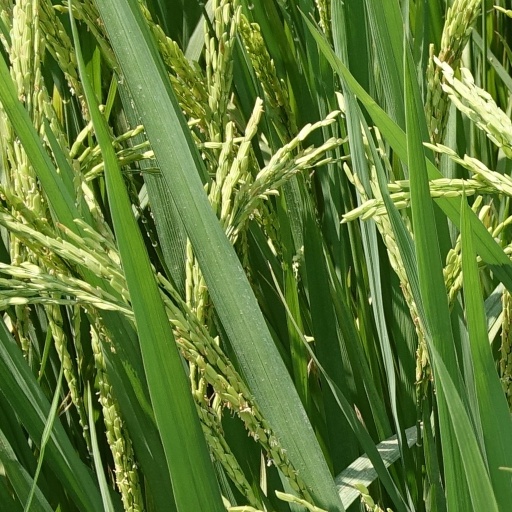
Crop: rice